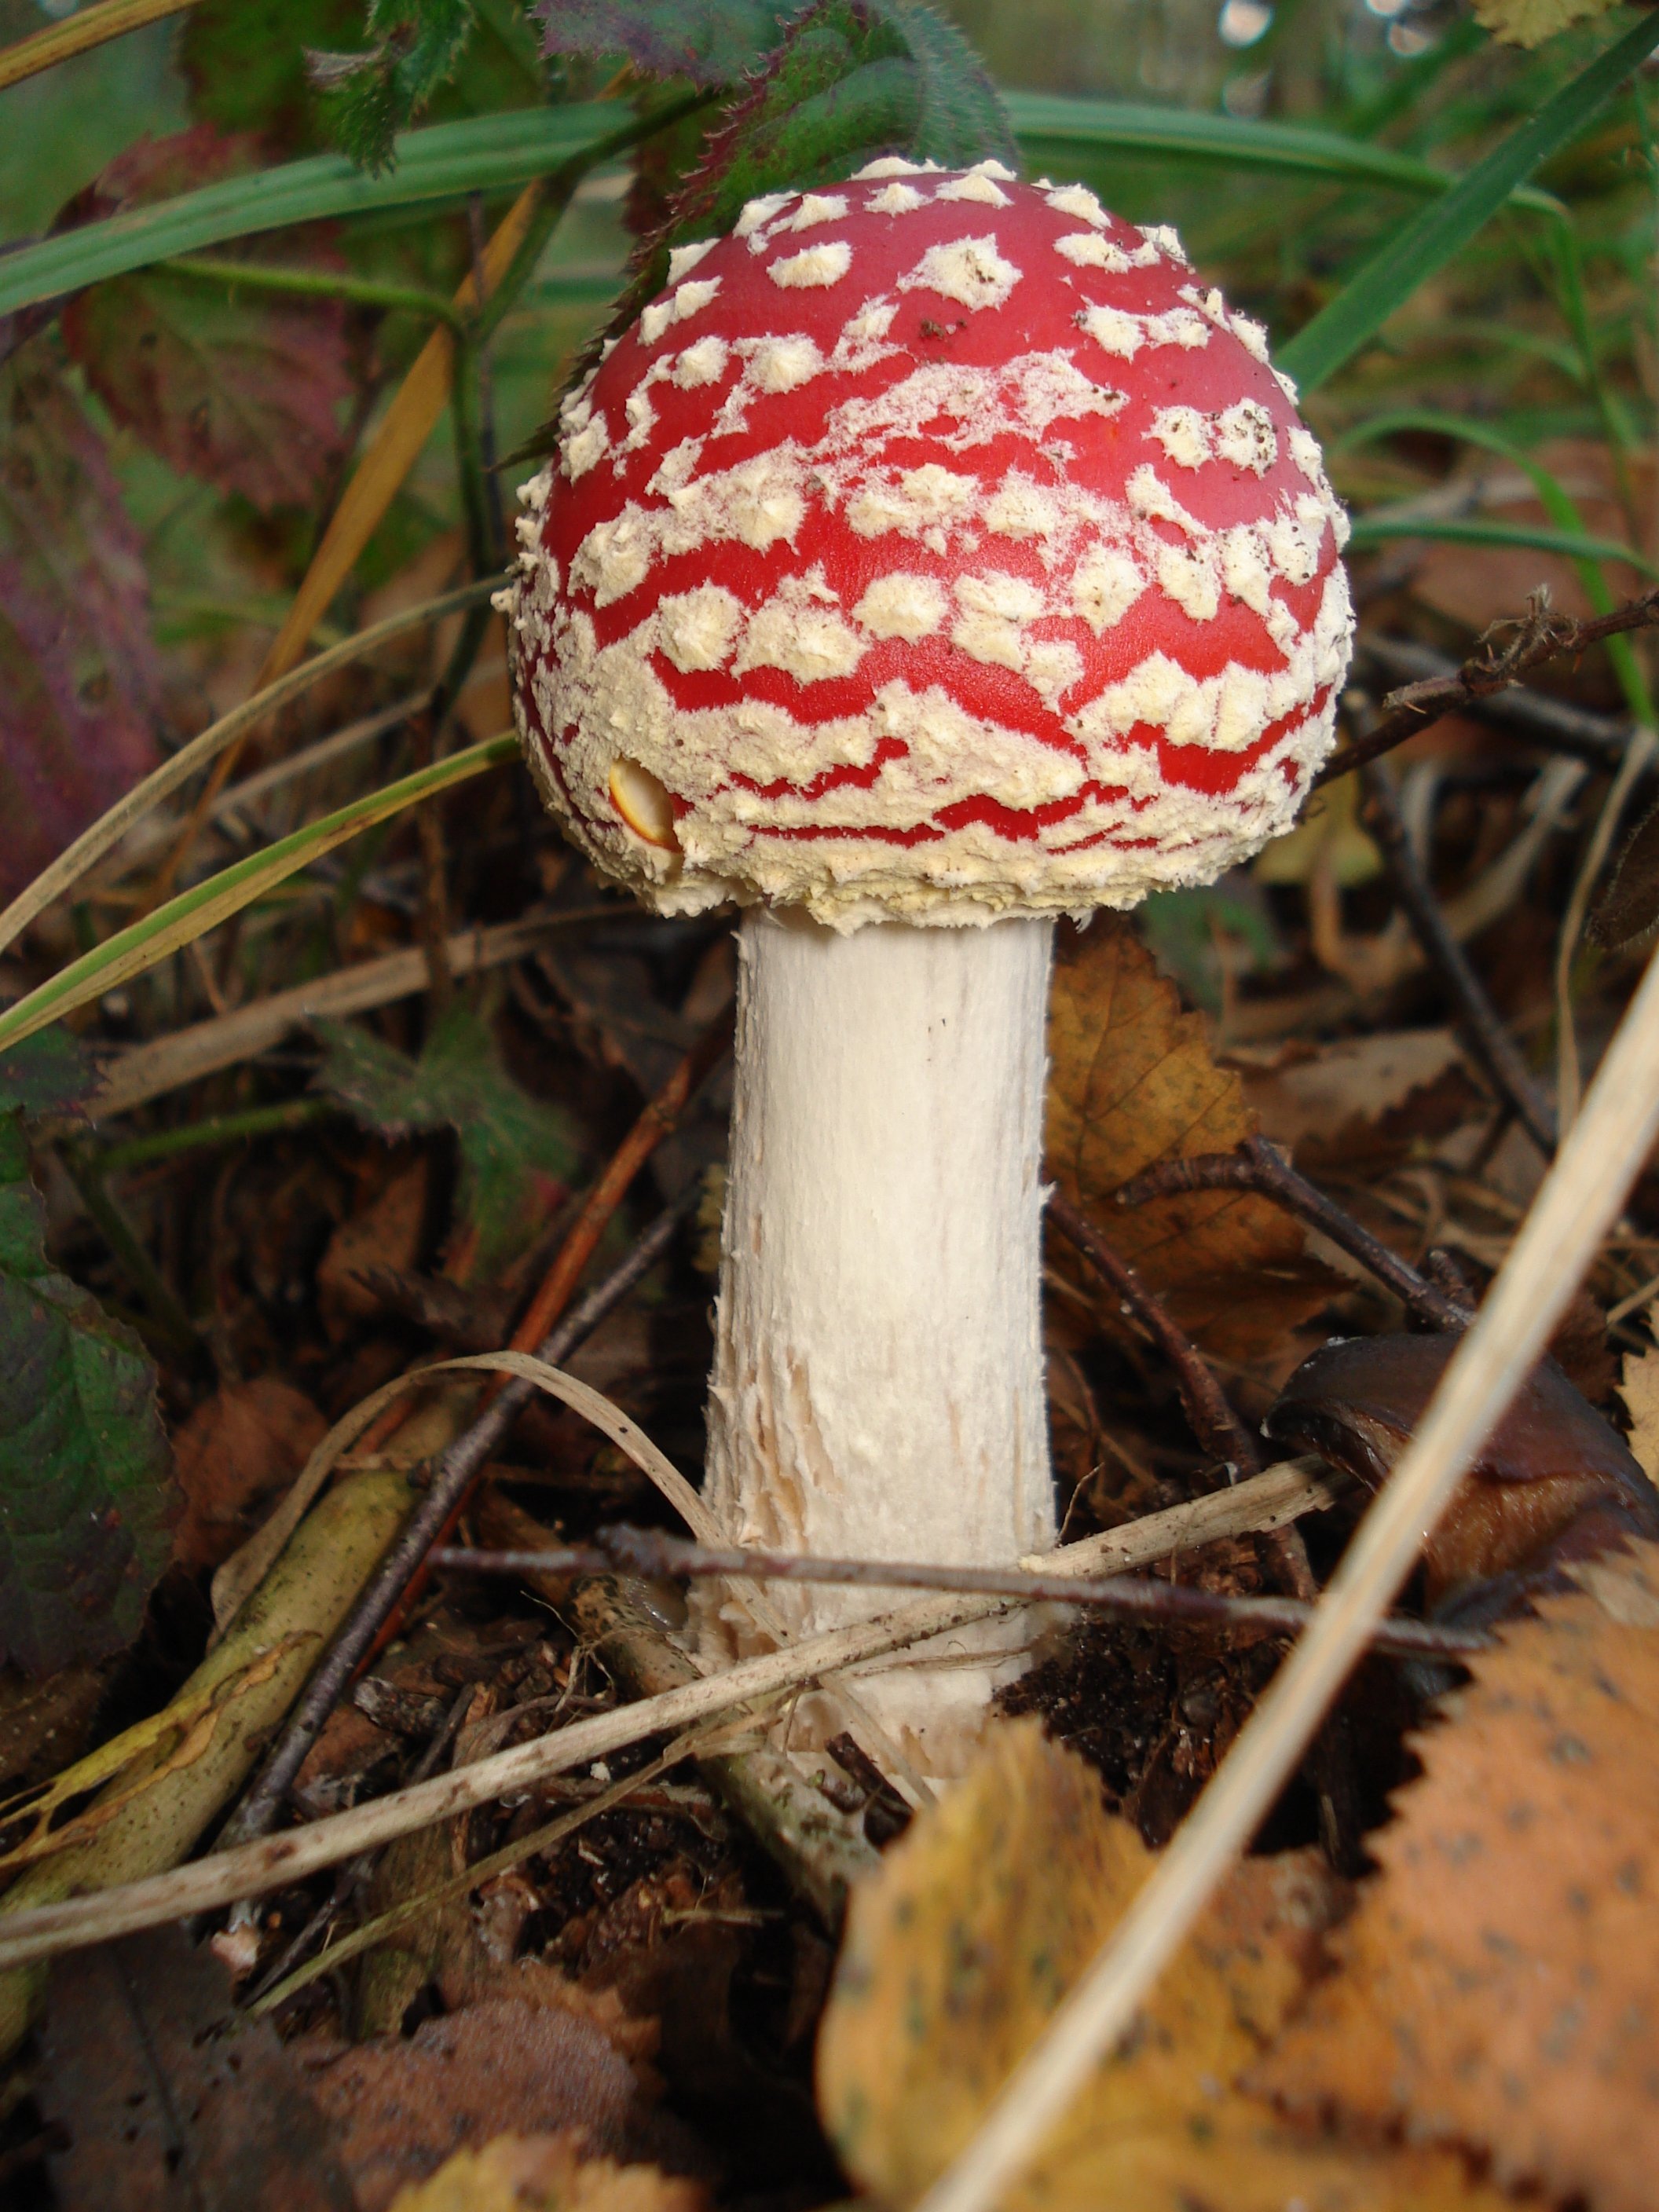
nature, flower, autumn, soil, botany, mushroom, flora, fauna, fungus, fly agaric, woodland, agaric, bolete, agaricus, macro photography, matsutake, edible mushroom, plant stem, medicinal mushroom, agaricaceae, penny bun